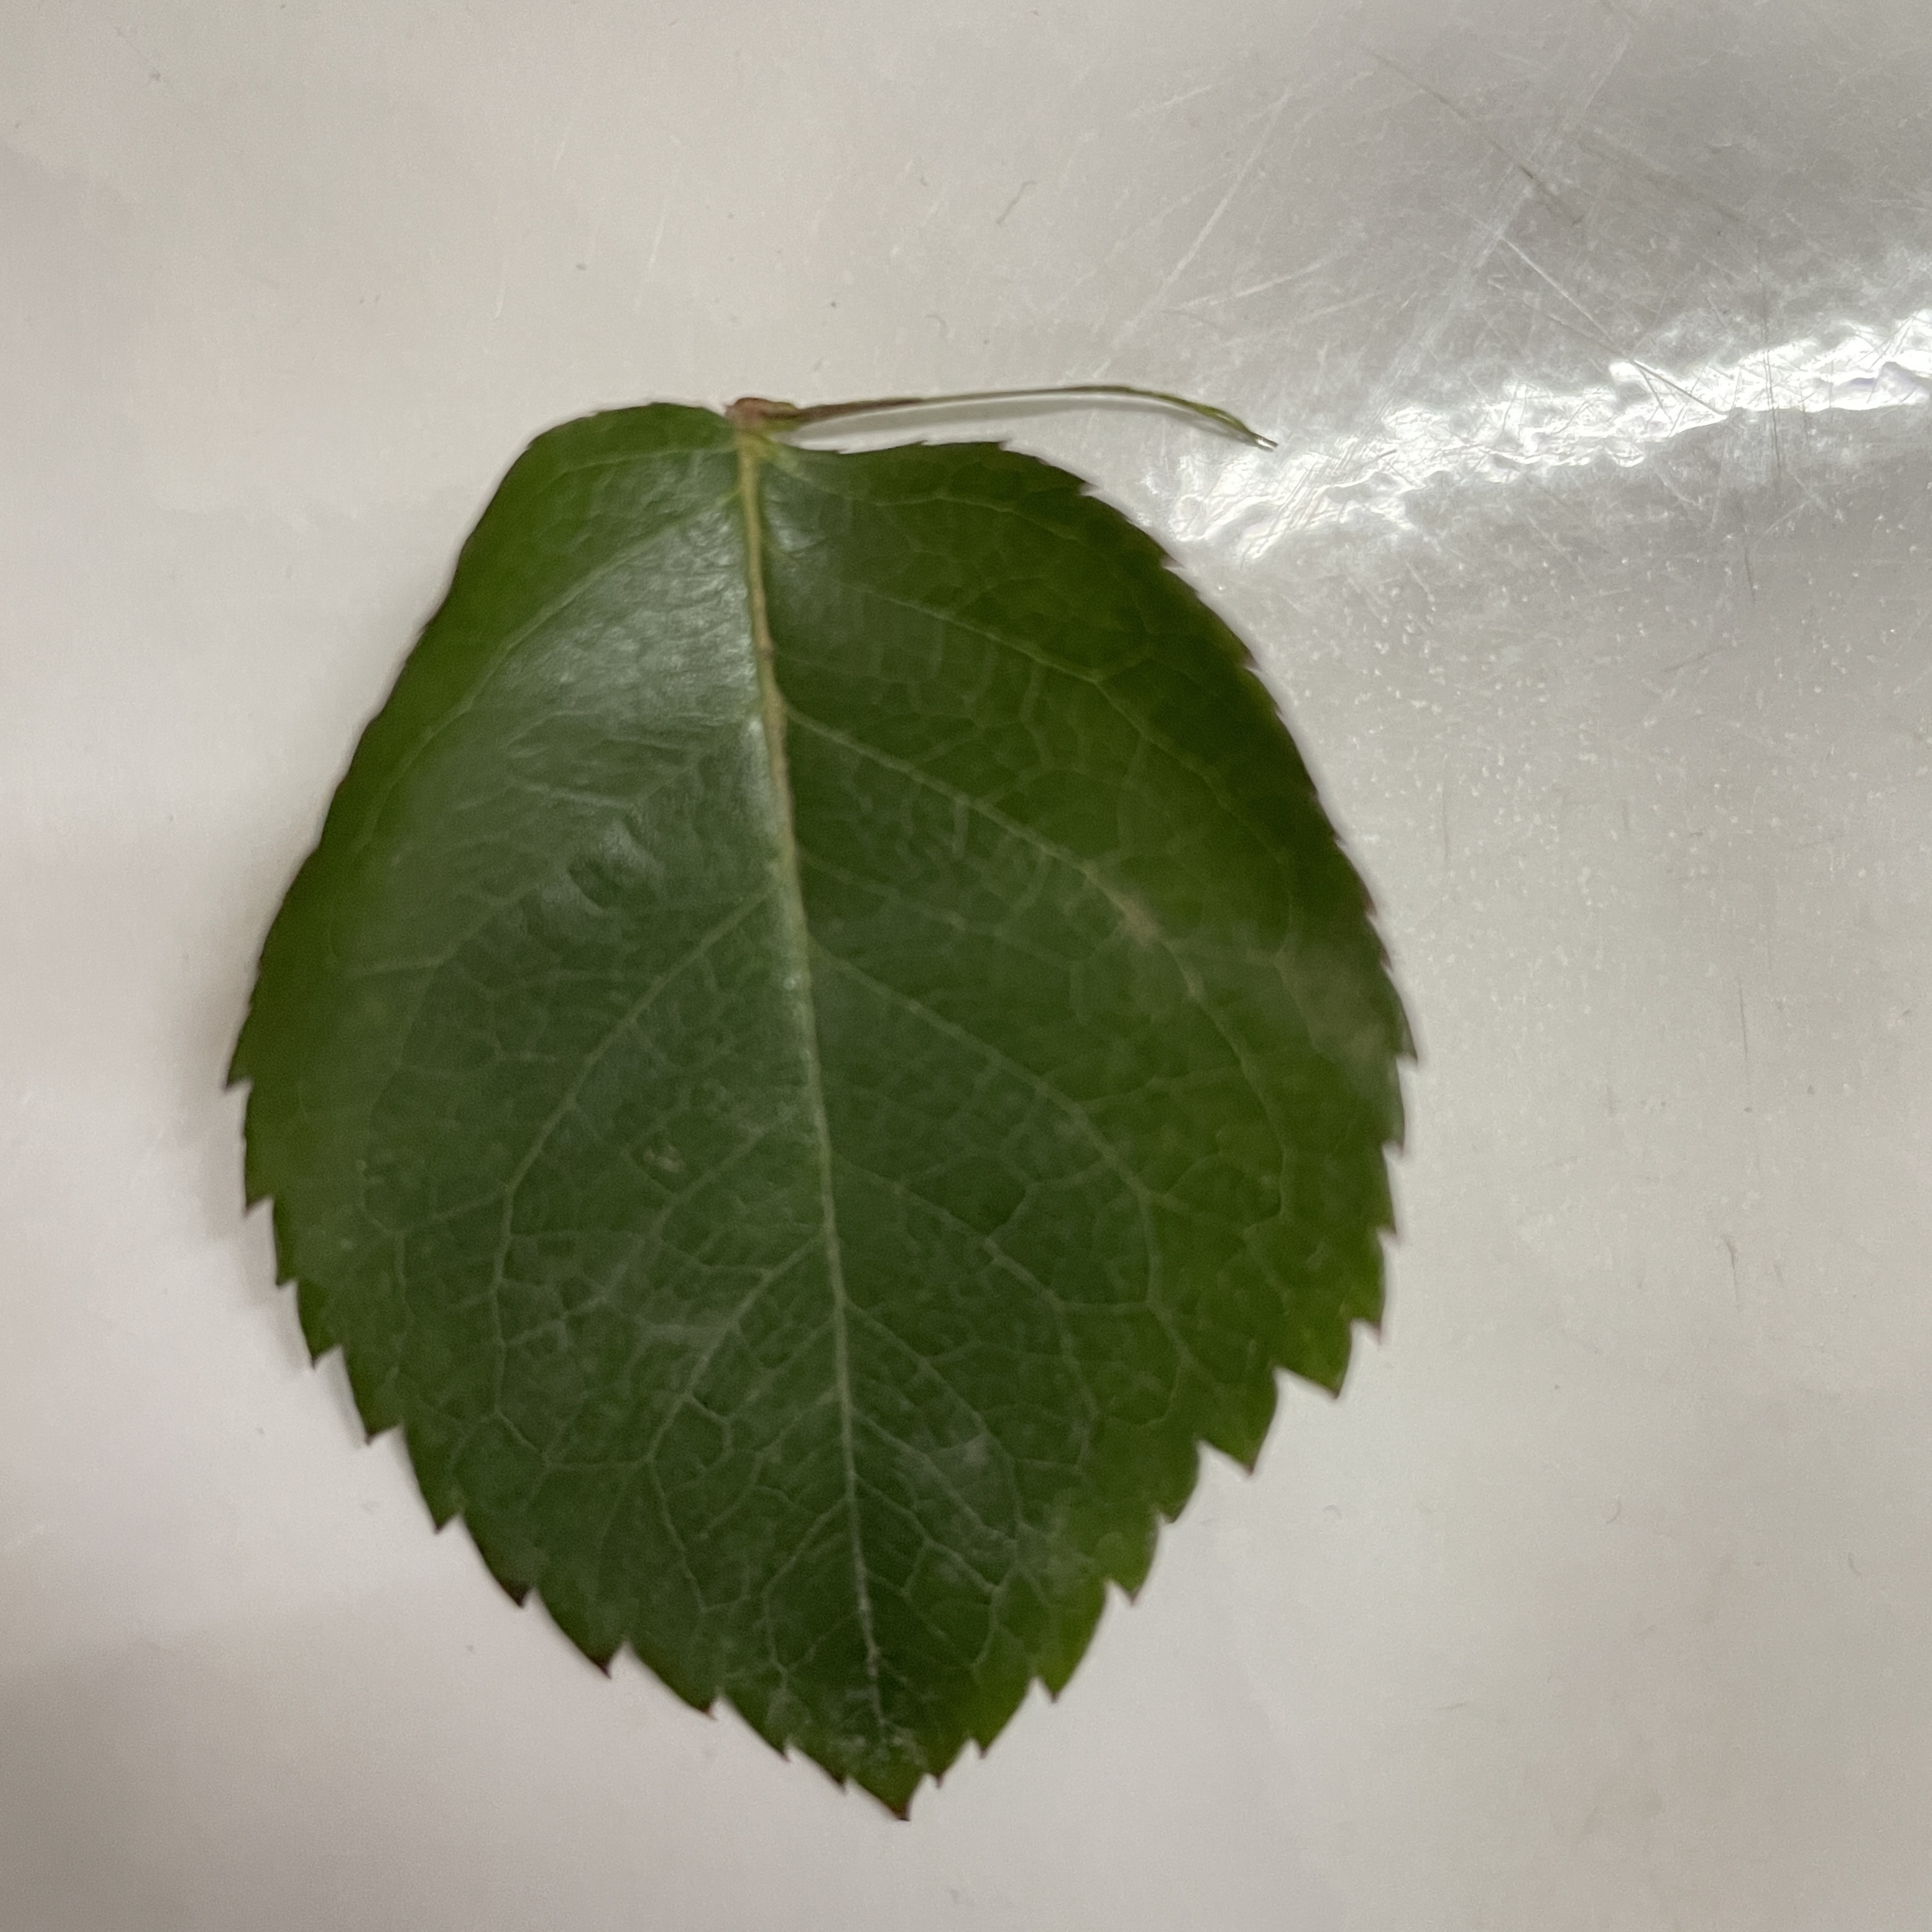
Label: Healthy Leaf